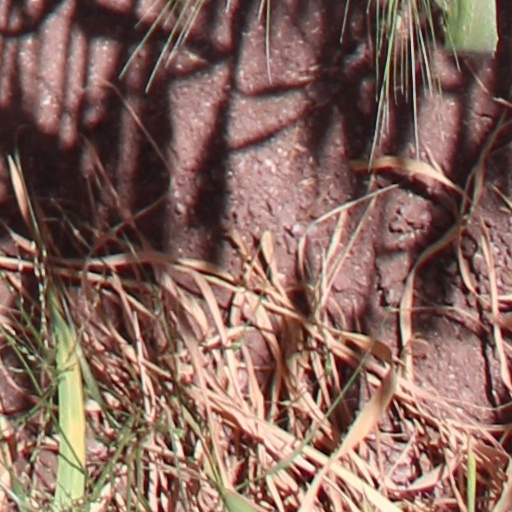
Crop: wheat